Worcester City Art Gallery & Museum

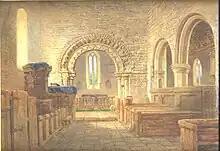
The gallery holds a number of works by Henry Harris Lines, including this one, "Holt Church", as well as some of Lines' notebooks

The museum was founded in 1833 by members of the Worcestershire Natural History Society. It was originally located on Angel Street, but moved to larger premises on Foregate Street in 1836. Since 1896 it has been located in the Victoria Institute, which was established as a combined public library, museum, and School of Art and Science.